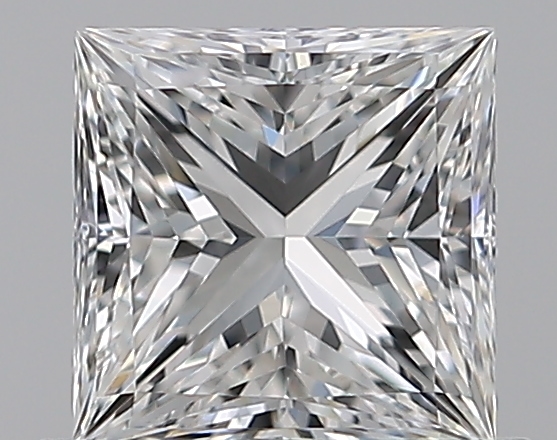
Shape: princess
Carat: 0.75
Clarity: VVS2
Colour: F
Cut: EX
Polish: EX
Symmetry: VG
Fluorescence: N
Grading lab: GIA
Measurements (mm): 5.02 x 5.02 x 3.72